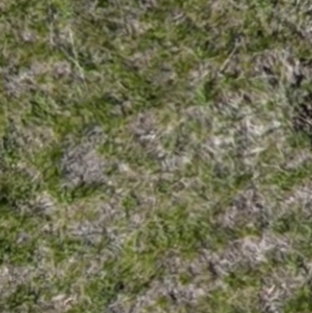
Month: may